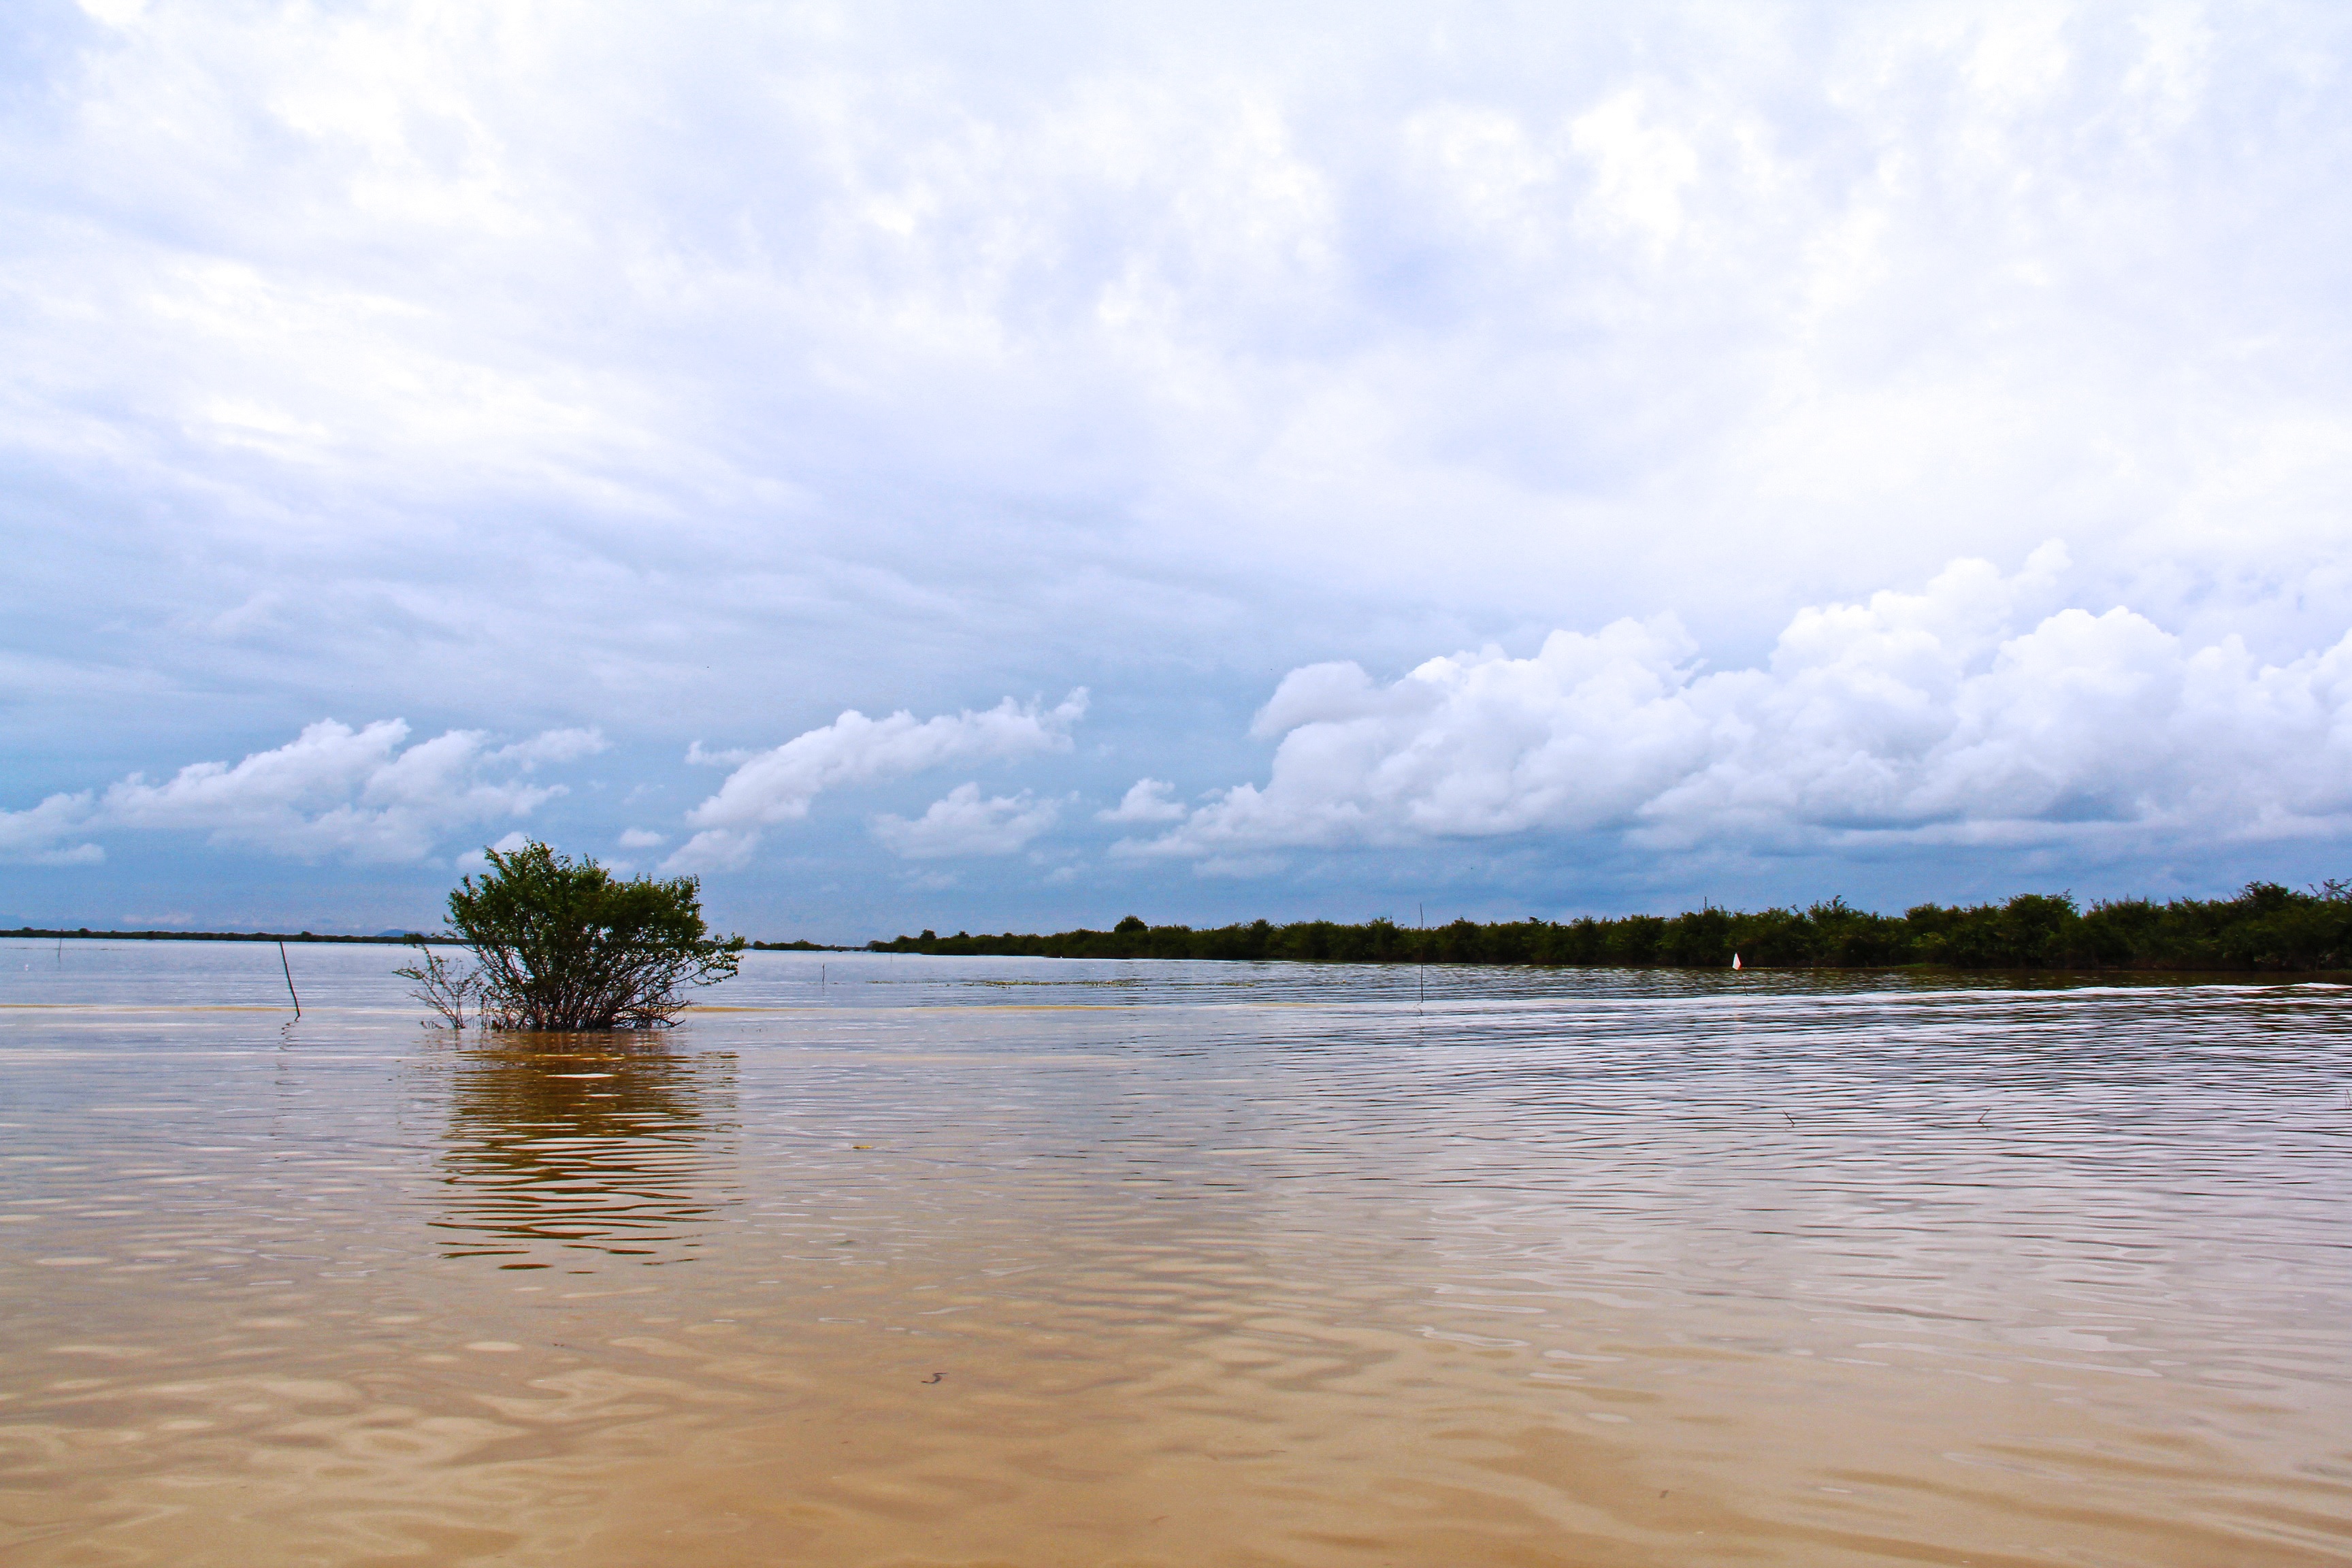
sea, water, cloud, sky, boat, shore, lake, river, reflection, vehicle, bay, blue, reservoir, body of water, world heritage, temple, cambodia, wetland, beautiful, unesco, angkor wat, loch, angkor, siem reap, tonle sap lake